Willem Jacob van de Graaf

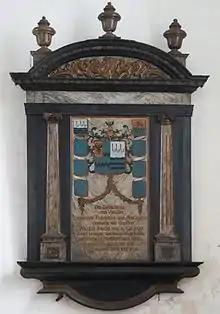
Ex voto en mémoire de Lady Christina Elisabeth Ange Heek épouse de William Jacob de Graaff, Colombo

Willem Jacob was the third child of Sebastiaan van de Graaf, Major of Cavalry in the Army of the United Provinces, and Geertruid van Vinceler. At the age of 18, Van de Graaf left on the ship "Blijdorp" for Ceylon, where he became a merchant in Galle. There, in 1762, he married Agnita Clara Samlant (1745–1773), the daughter of the Commander of Galle and Mat. They had five children. In 1766 he became "head of the Mahabadde" in Colombo, the civil servant in charge of the economically important cinnamon cultivation. After the death of his first wife, he married Christina Elisabeth van Angelbeek (1756–1792), with whom he had 11 children, two sons and one daughter of which survived childhood.